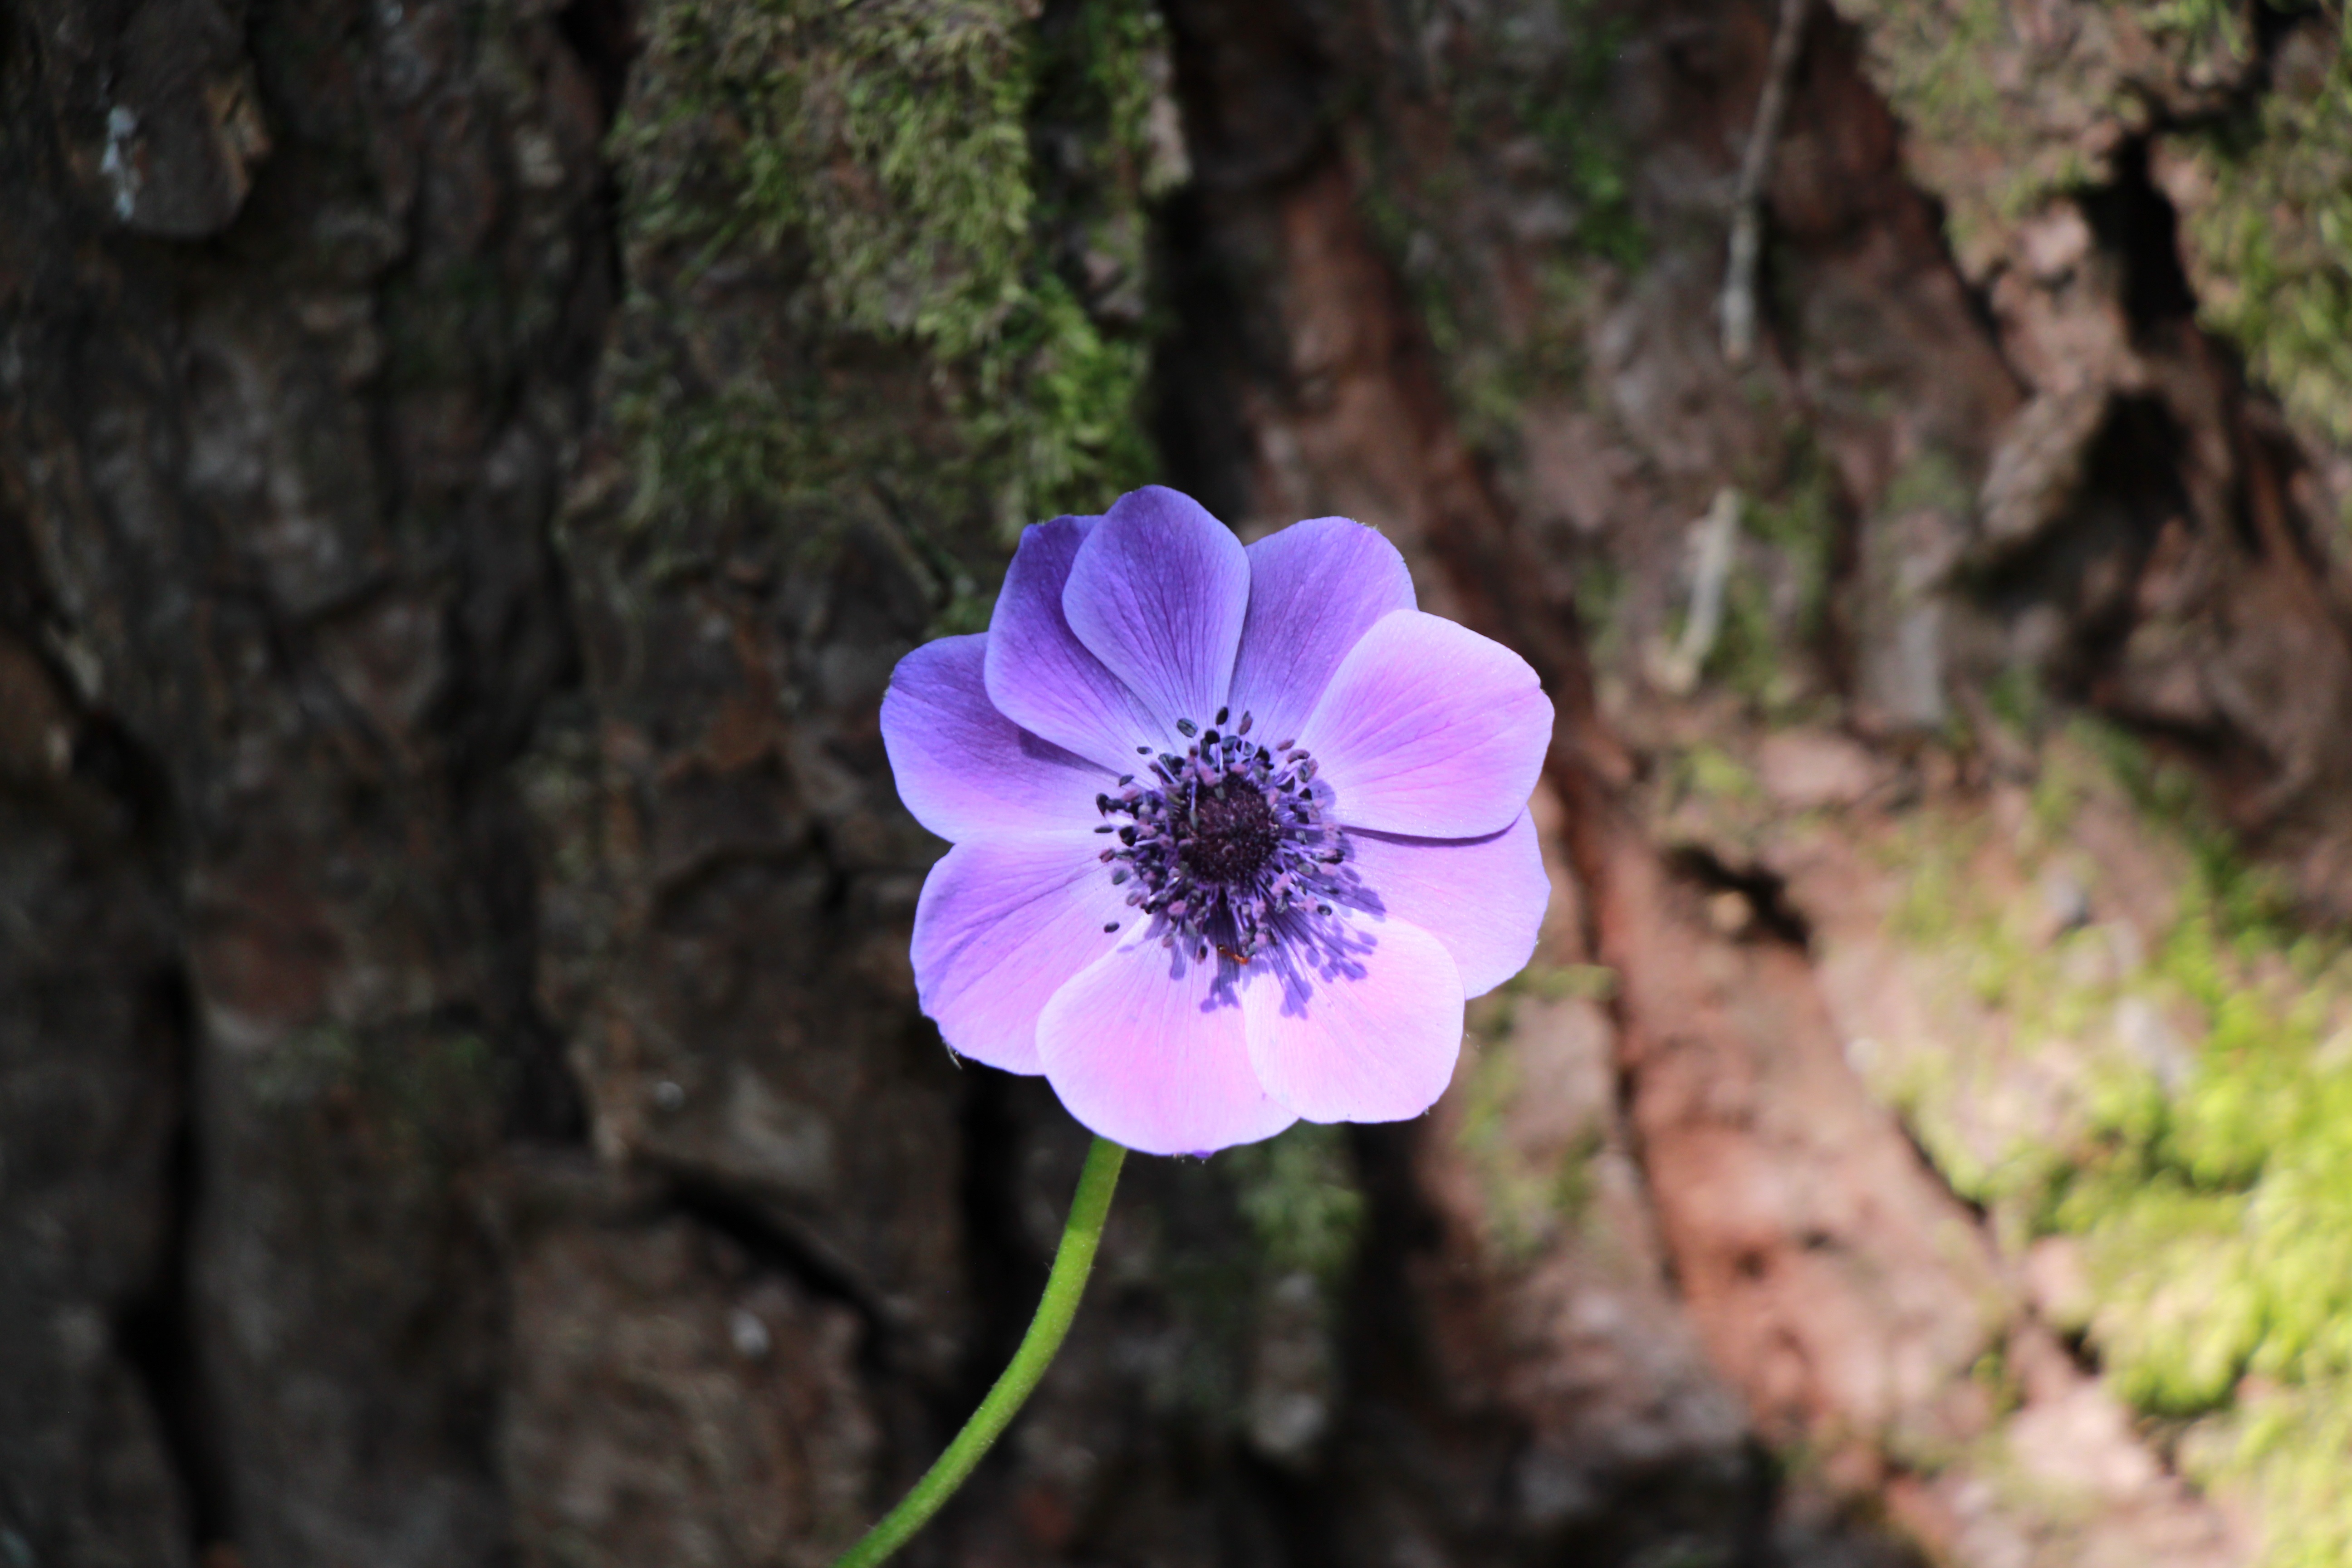
blossom, plant, flower, petal, bloom, botany, close, flora, wildflower, anemone, purple flower, macro photography, flowering plant, land plant